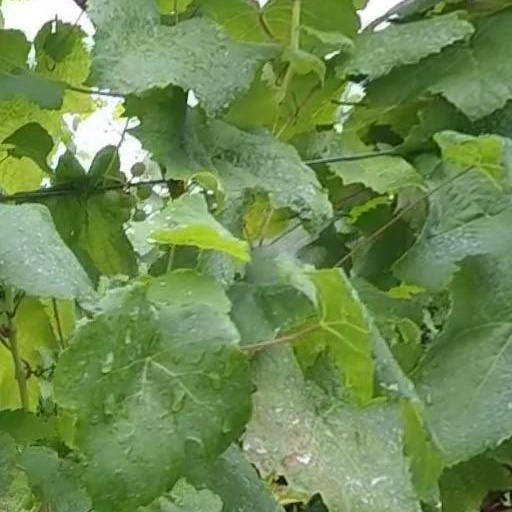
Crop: grape